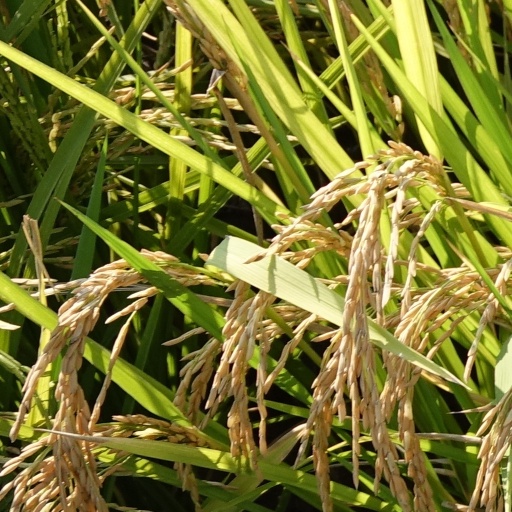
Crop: rice